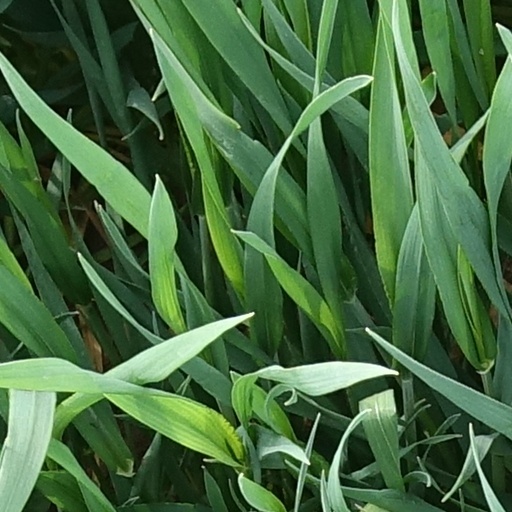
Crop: wheat